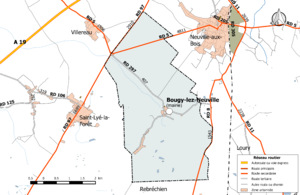
Carte du réseau routier de la commune de fr:Bougy-lez-Neuville.
Bougy-lez-Neuville est une commune française, située dans le département du Loiret en région Centre-Val de Loire.